Janet Haworth

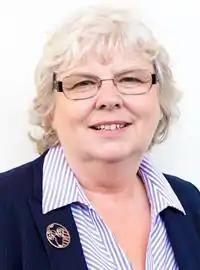

Janet Elizabeth Haworth (born December 1949) is a Welsh Conservative politician who was a Member of the Welsh Assembly (AM) for the North Wales Region between 2015 and 2016.